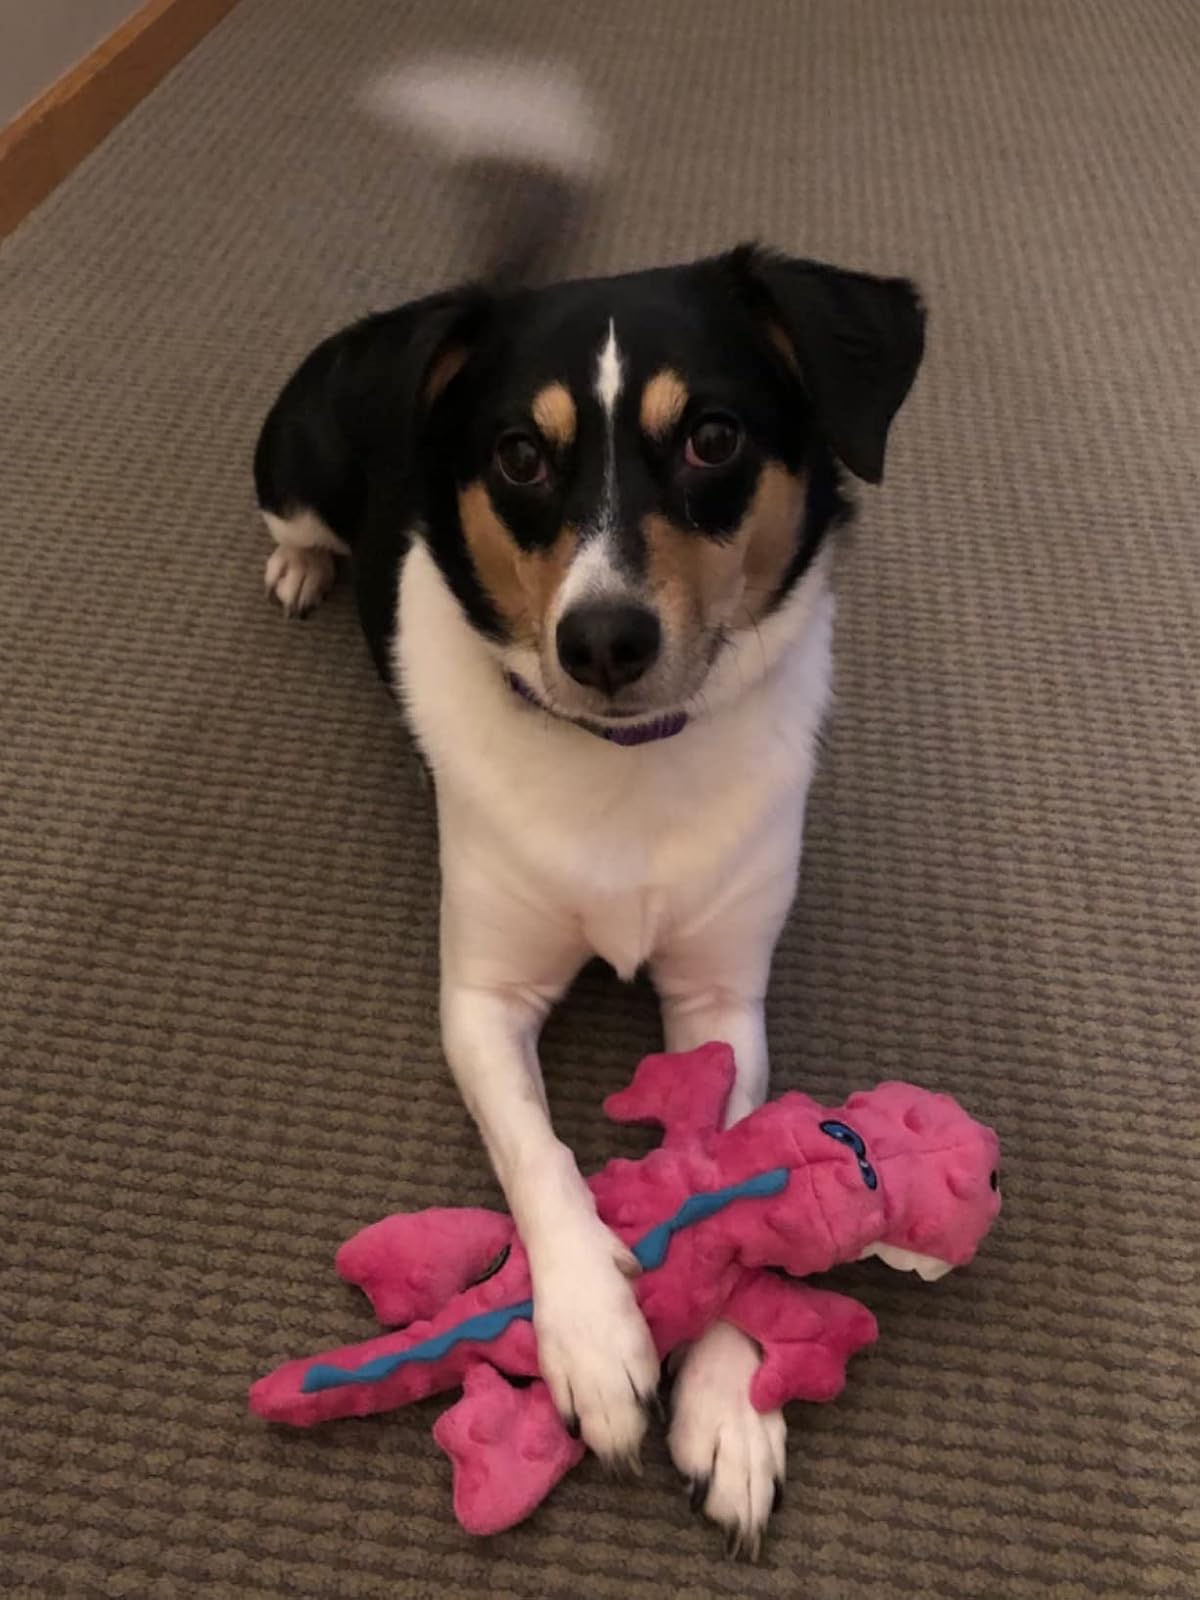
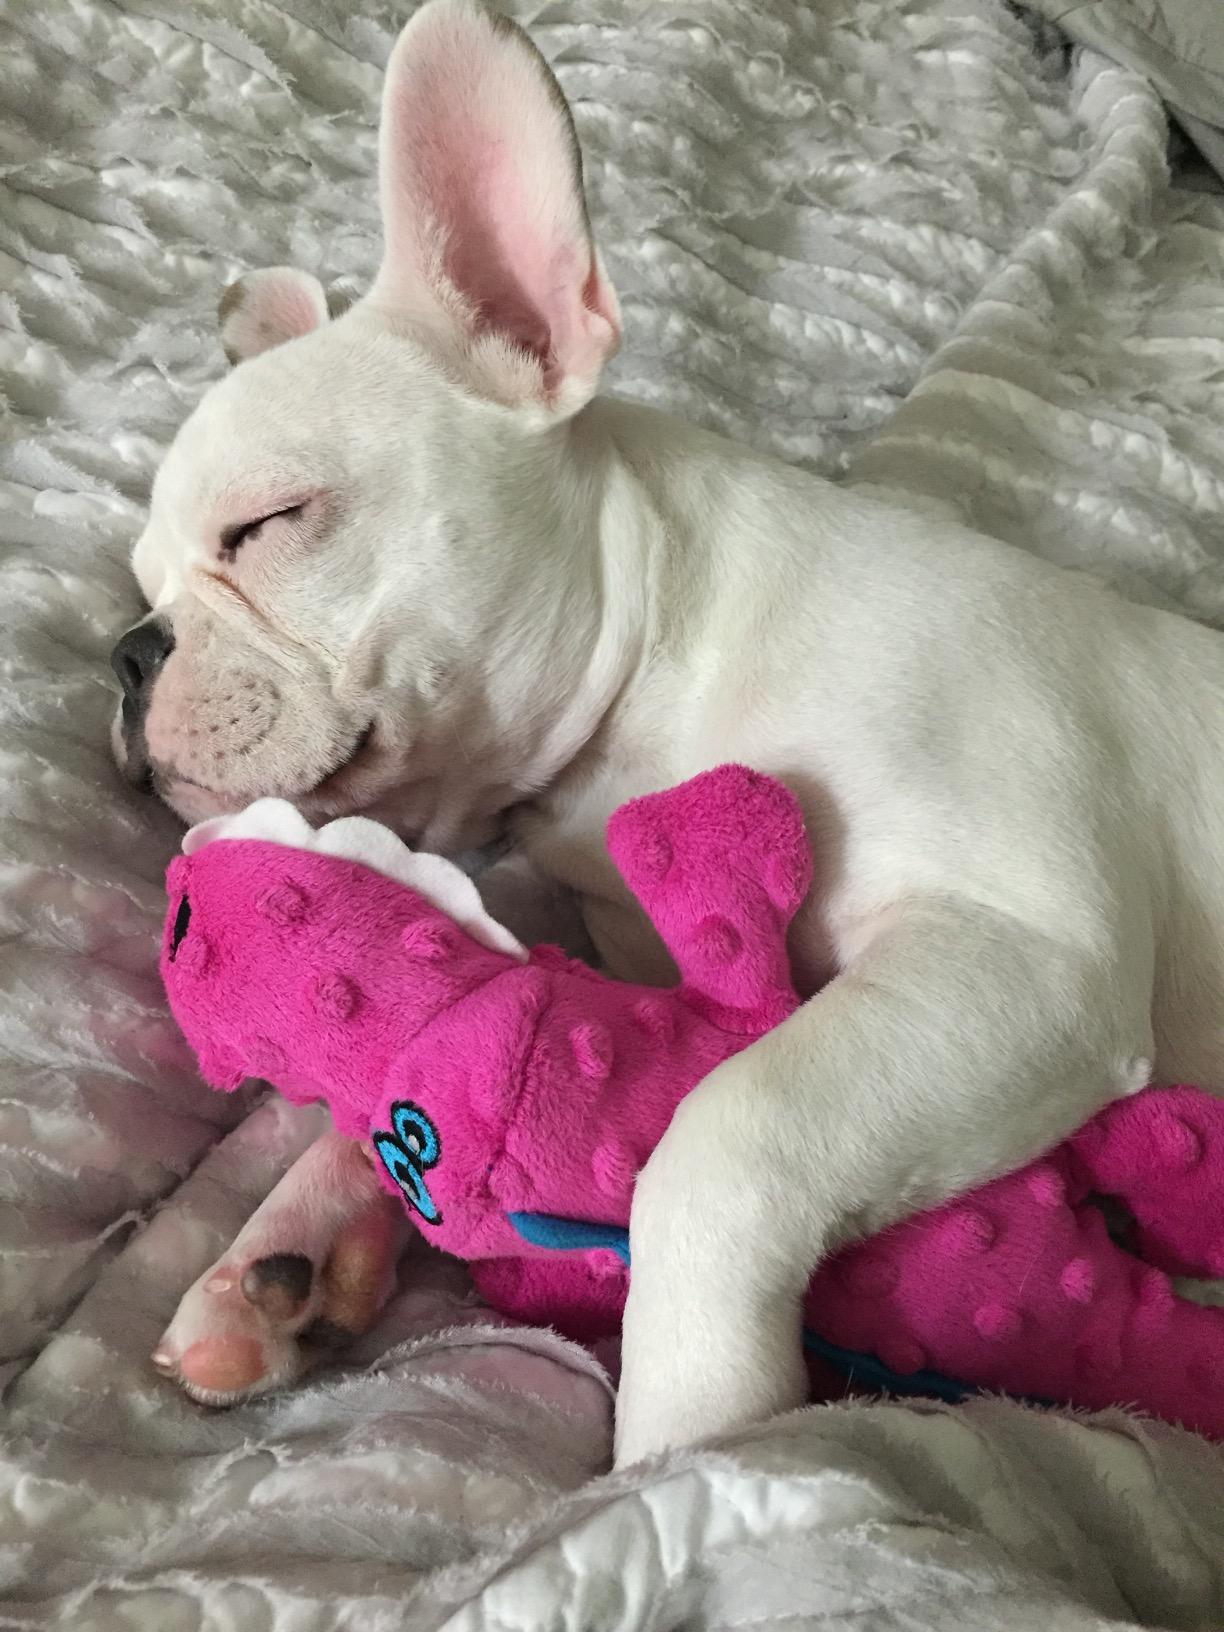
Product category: items_toy
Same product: yes